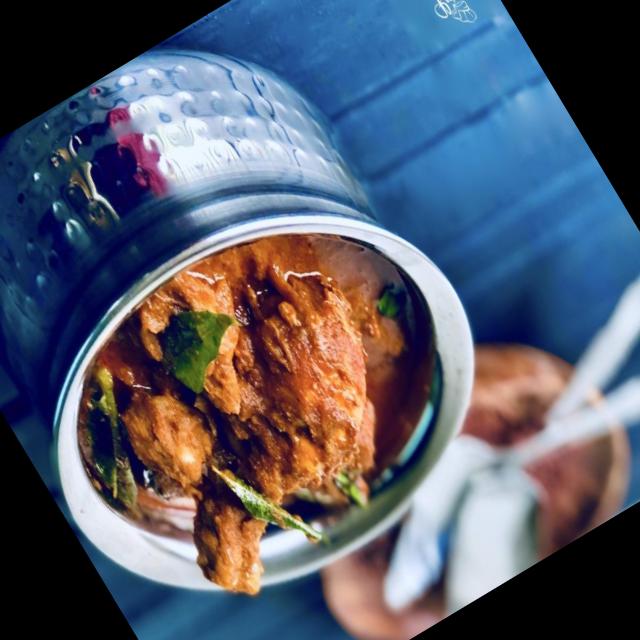
Dish: chicken_curry